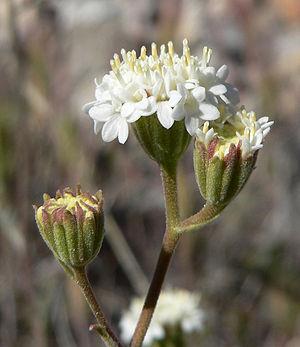
Chaenactis stevioides est une plante de la famille des Asteraceae, originaire du sud-ouest des États-Unis et du nord du Mexique.